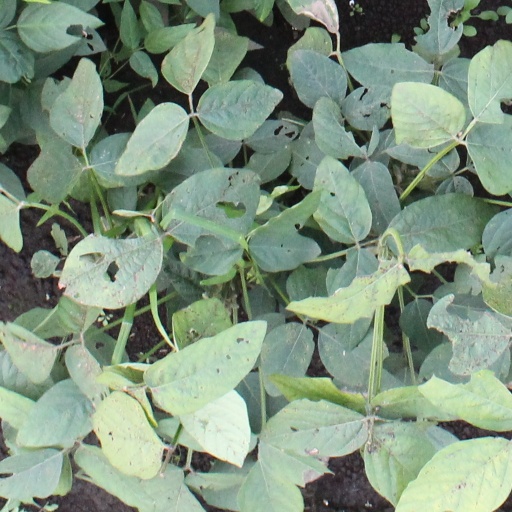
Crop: soybean